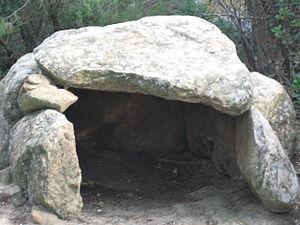
Cette liste non exhaustive recense les principaux sites mégalithiques en Catalogne, en Espagne.